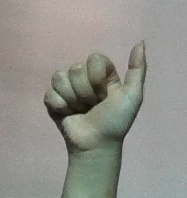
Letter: dhad